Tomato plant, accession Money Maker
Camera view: horizontal (90 deg, fisheye); turntable rotation: 330 degrees
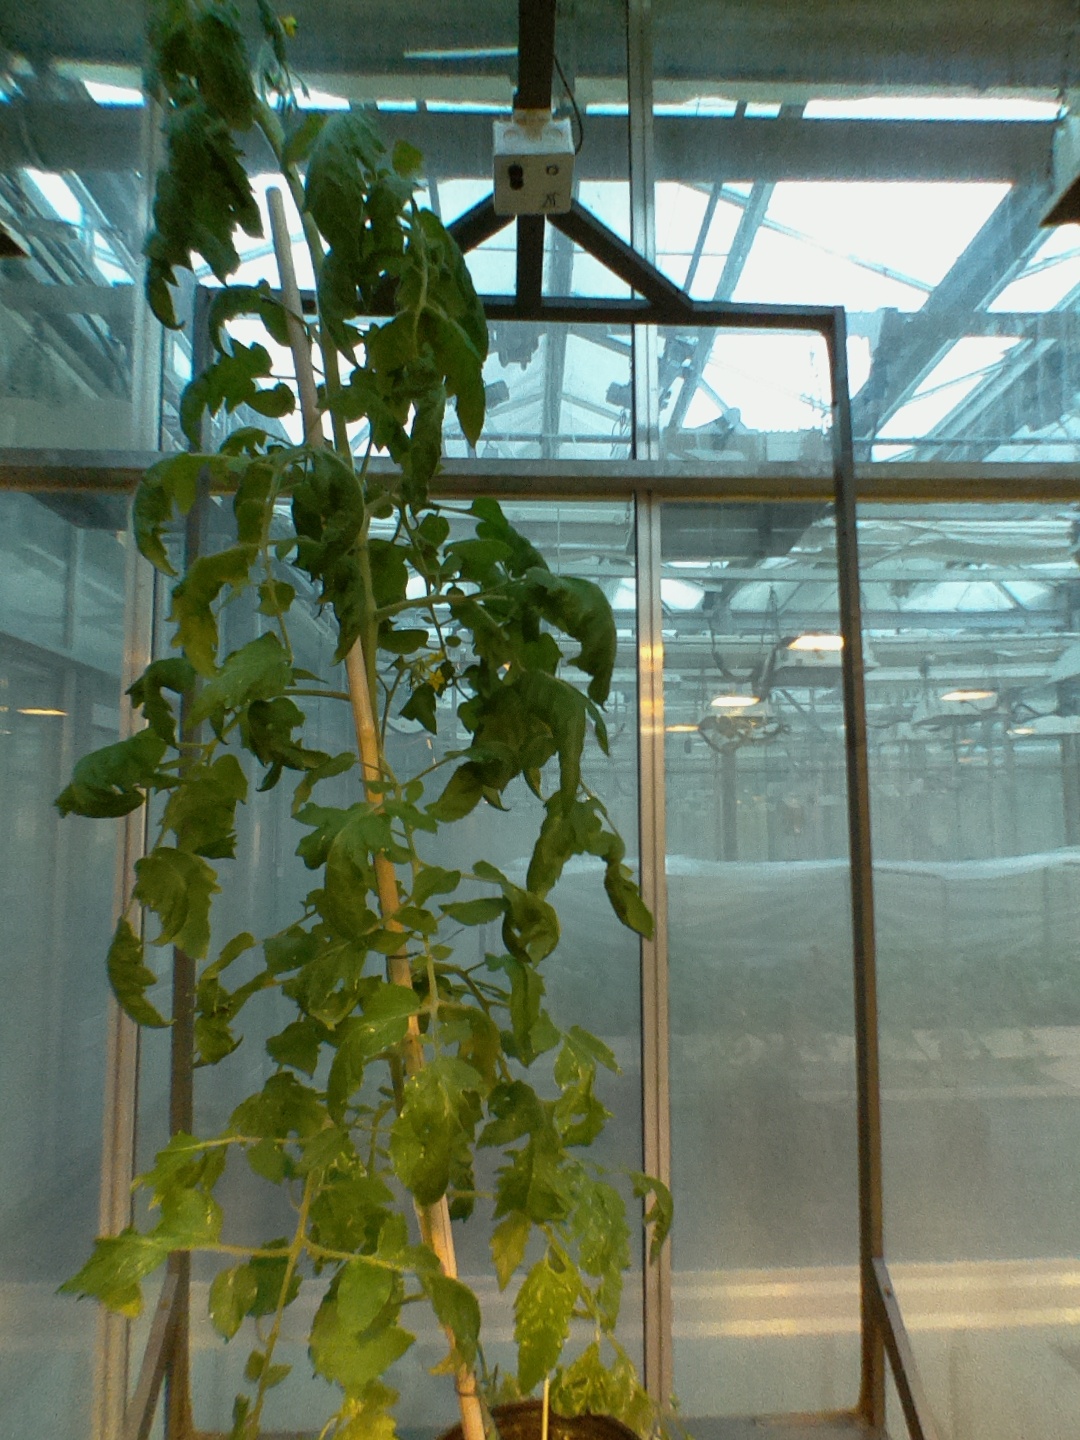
BBCH growth stage 70: Fruits at the main stem or branches visibles